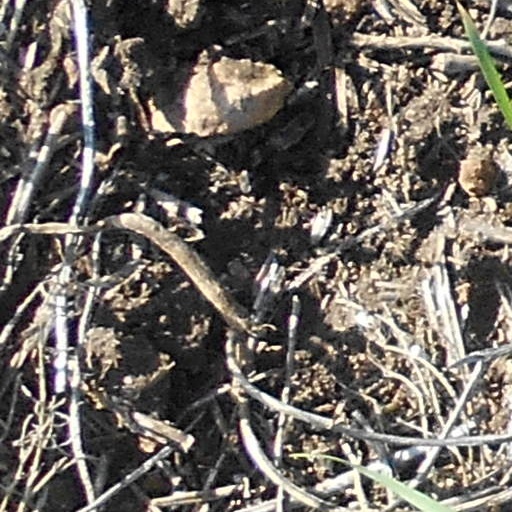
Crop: wheat